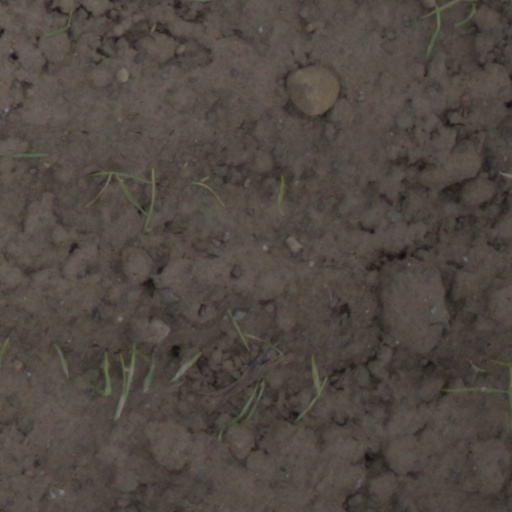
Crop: wheat